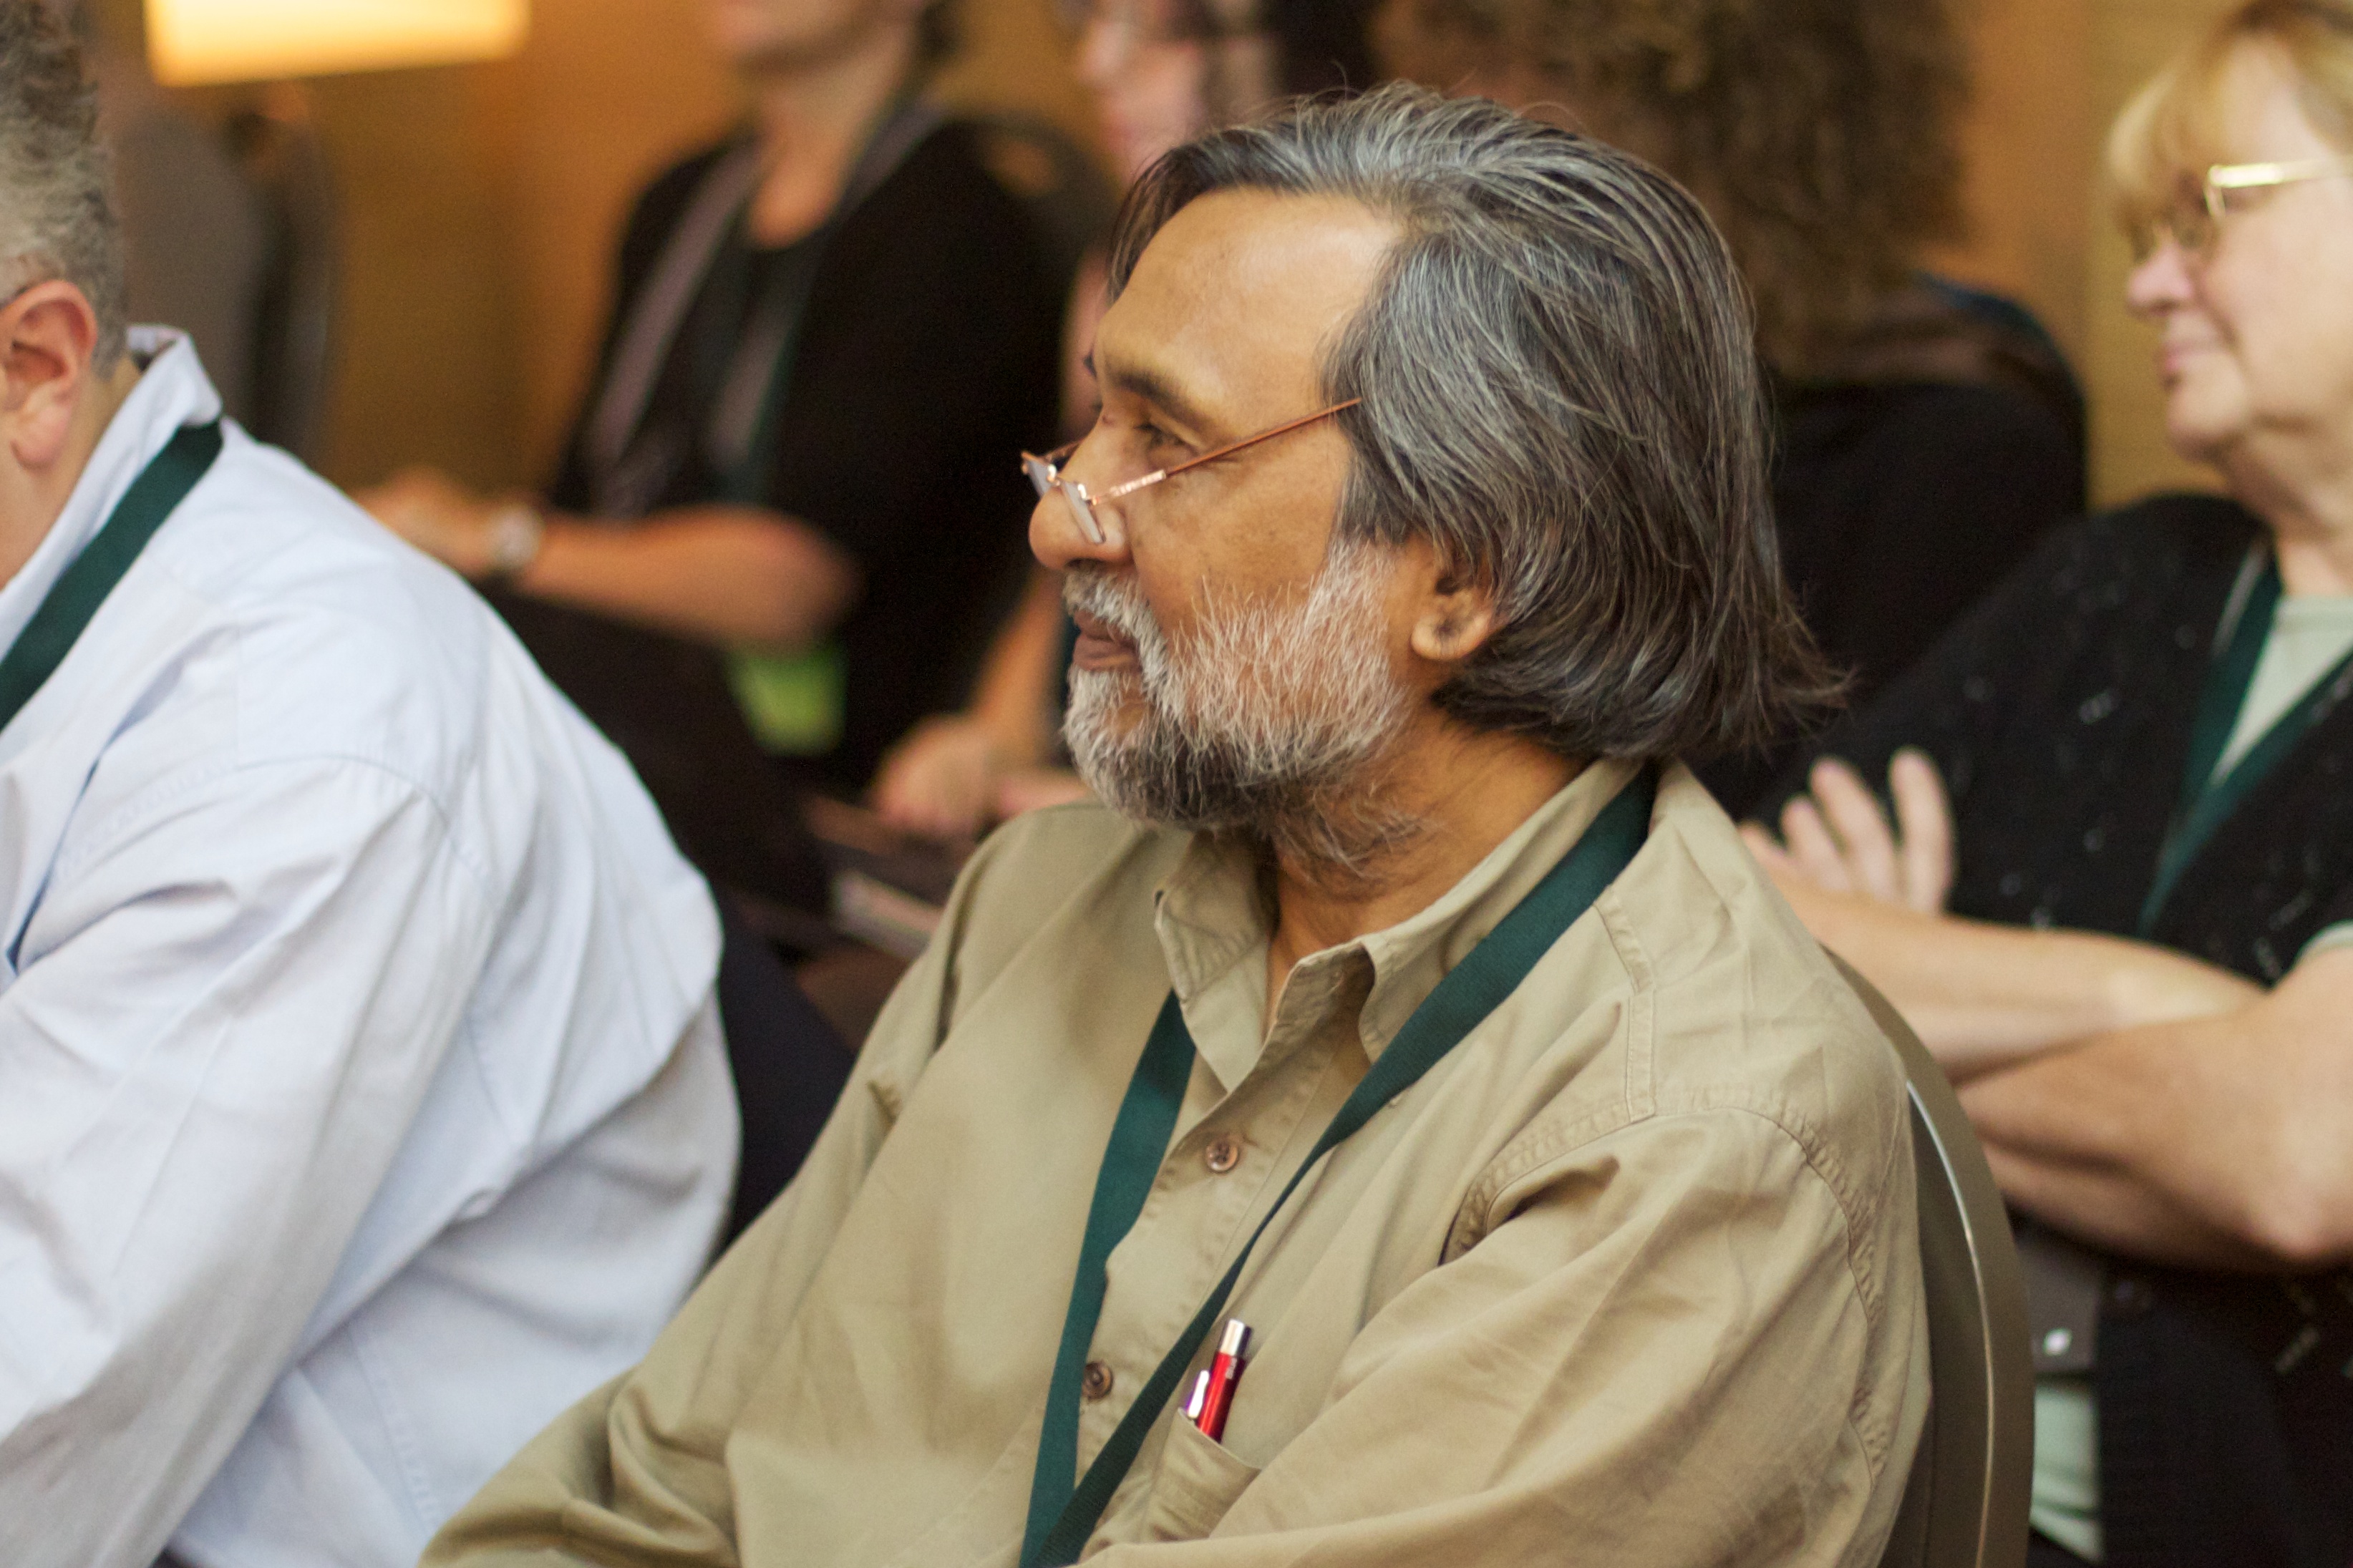
person, oet10